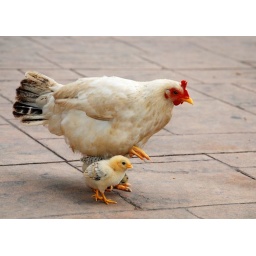
Saw these chicken walking around in GreenBelt, makati, philippines.